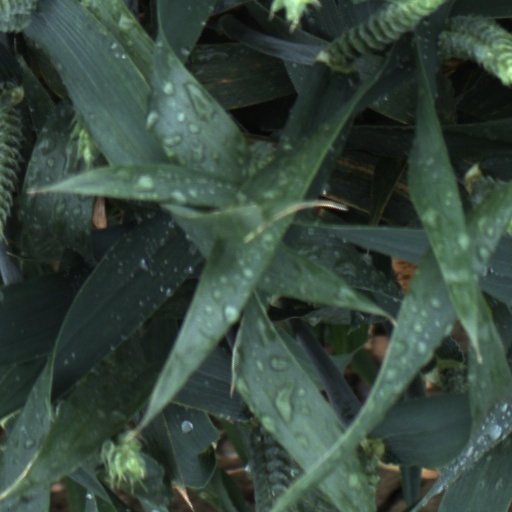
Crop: wheat